Aetbaar

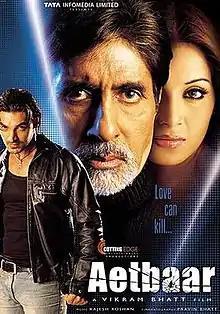
Movie poster for Aetbaar

Aetbaar is a 2004 Indian Hindi-language romantic psychological thriller film directed by Vikram Bhatt, starring Amitabh Bachchan, John Abraham, Bipasha Basu and Supriya Pilgaonkar. Ratan Tata produced the film. "Aetbaar" was inspired by the 1996 American film "Fear". Vikram Bhatt had earlier directed "Inteha", which had released just 3 months earlier.